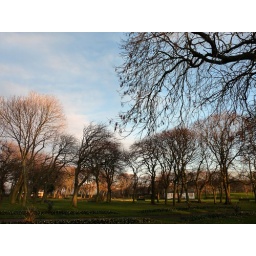
Bare trees against a light afternoon sky in my local Park, Ridley in Blyth.